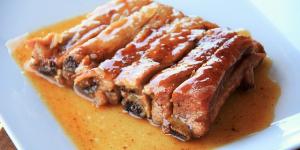
costilla de cerdo a la miel